Coexistence theory

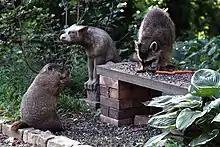
Groundhog and a raccoon eating together

Two qualitatively different processes can help species to coexist: a reduction in average fitness differences between species or an increase in niche differentiation between species. These two factors have been termed equalizing and stabilizing mechanisms, respectively. For species to coexist, any fitness differences that are not reduced by equalizing mechanisms must be overcome by stabilizing mechanisms.